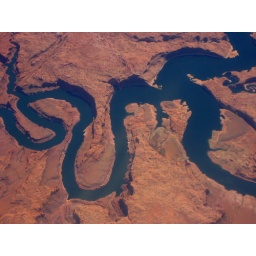
a view from above - taken on a super clear day flying from oakland to dallas.